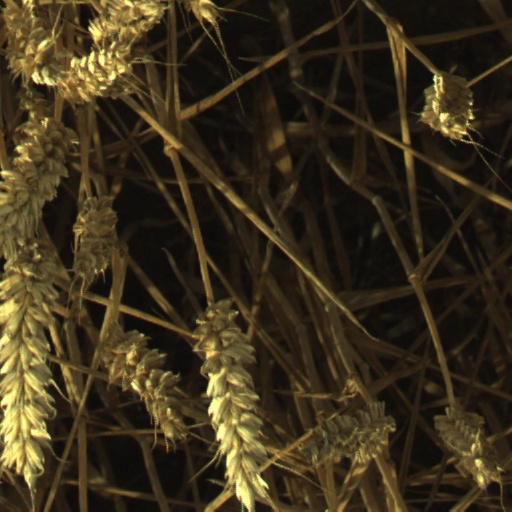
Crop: wheat